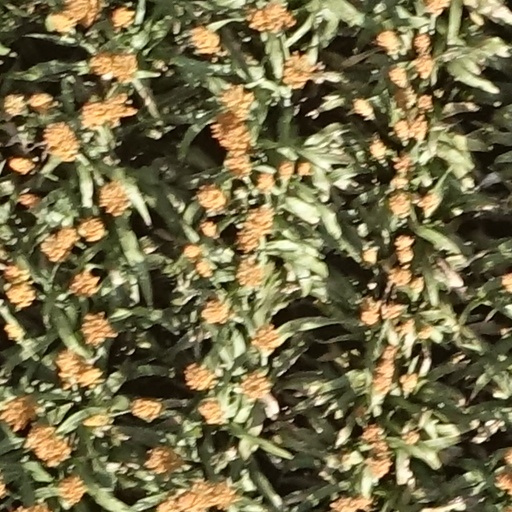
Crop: sorghum